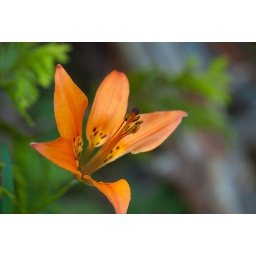
An orange flower we passed by during trail hike.